Public transport in Auckland

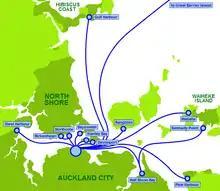
Ferry routes in 2007

There are five Link services; all accept fare payment by AT HOP card or bank card and all run from early morning to late evening, 7 days of the week.